Killing of Daunte Wright

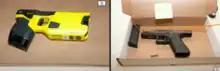
Image shown at Potter's trial of her Taser (left) and her handgun (right).

Protests, civil unrest, curfews, and clashes with police continued for the next several days in Brooklyn Center and around Minneapolis-Saint Paul. Law enforcement in Brooklyn Center established a heavily fortified barrier area and periodically clashed with demonstrators. Air fresheners became a symbol at protests and rallies over Wright's death, referring to one of the violations police alleged Wright committed the day of the shooting. Protesters demanded justice for Wright's death and made several demands of public officials, including a murder charge for Potter, an independent investigation of the shooting, and enactment of police reform measures. In media interviews, Wright's family thanked people for protesting and advocating for justice and encouraged people to protest peacefully. Demonstrations resumed during the trial of Kimberly Potter in late 2021.